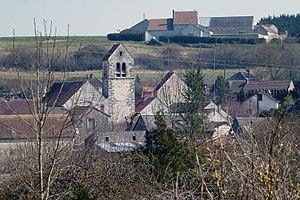
vue sur le village d'Abbeville la Rivière
Abbéville-la-Rivière est une commune française située à cinquante-neuf kilomètres au sud-ouest de Paris dans le département de l'Essonne en région Île-de-France.